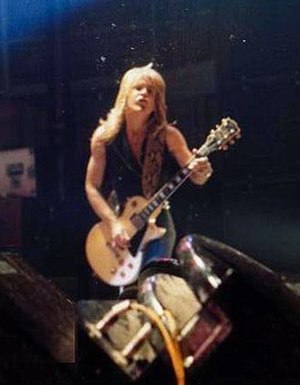
Randy Rhoads
"Randall William Rhoads, bedre kendt som Randy Rhoads, var en amerikansk guitarist, bedst kendt for sin rolle som lead guitarist i Ozzy Osbournes soloband. Før det spillede han en kort overgang i Quiet Riot. Rhoads regnes i dag for at være en af verdens bedste og mest indflydelsesrige guitarister. Han blev kendt for sin unikke spillestil, som var stærkt inspireret af klassisk guitar. Rhoads var med til at skrive flere af Osbournes bedst kendte sange, såsom ""Crazy Train"" og ""Mr. Crowley"", som begge var fra Osbournes debutalbum Blizzard of Ozz.